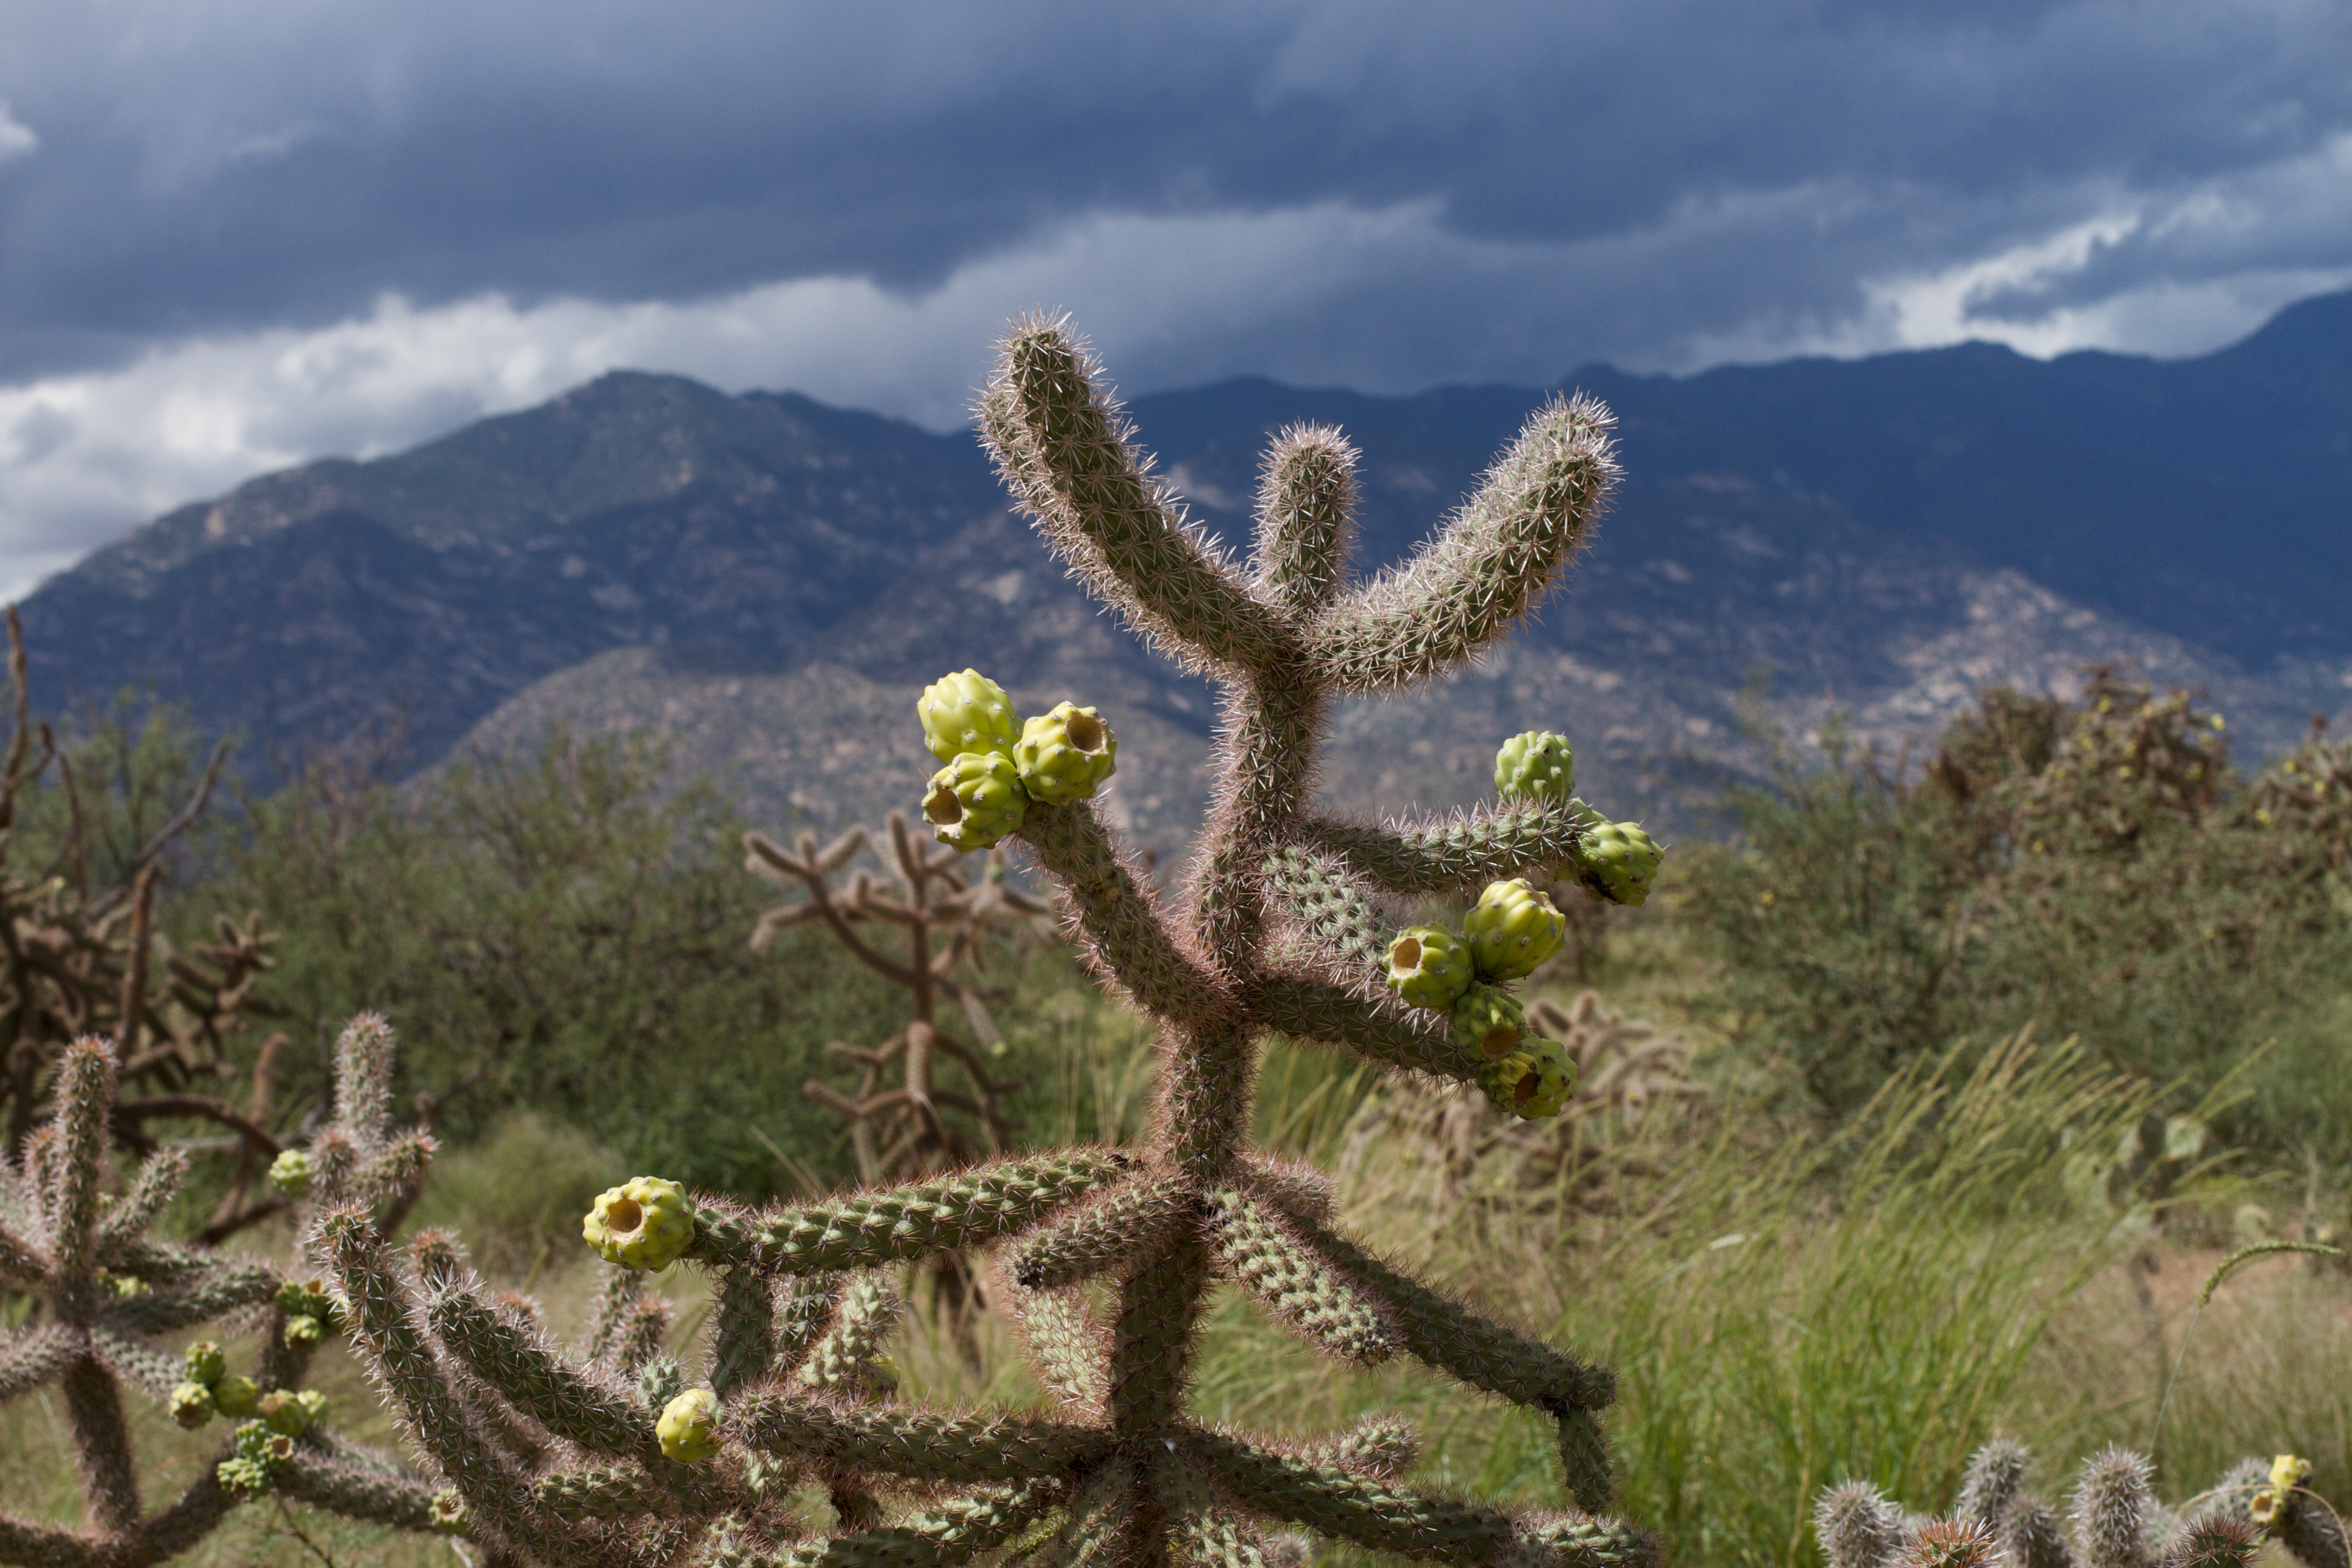
cactus, plant, flower, wildlife, botany, flora, fauna, ecosystem, flowering plant, land plant